David Lipscomb

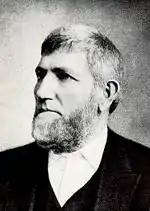
David Lipscomb (1831–1917)

Lipscomb, along with his older brother William, was greatly influenced by Nashville, Tennessee, church leader Tolbert Fanning. Lipscomb was baptized by Fanning in 1845. He entered Fanning's Franklin College in 1846, graduating in 1849. While a student at Franklin, Lipscomb roomed with the father of Edward Ward Carmack.